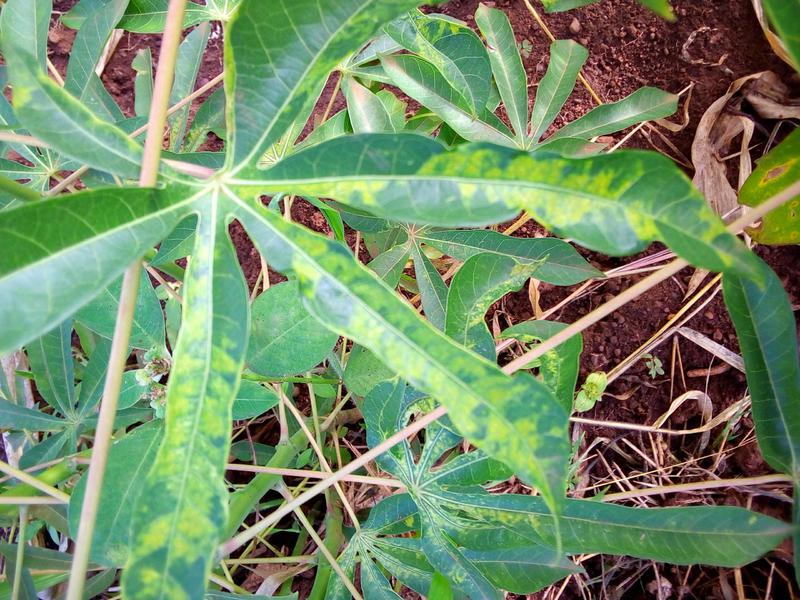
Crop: cassava
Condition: mosaic_disease